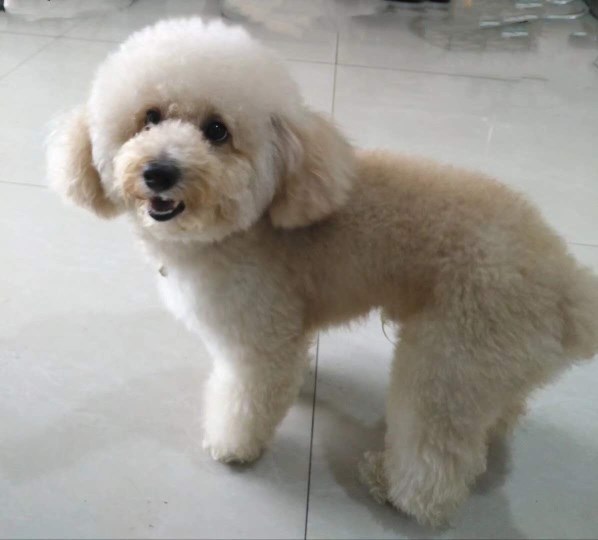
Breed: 2925-n000114-toy_poodle